Edible ink printing

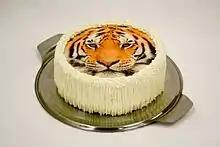
A cake topped with a photograph of a tiger, printed on edible paper

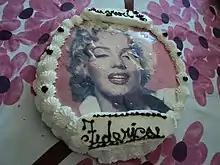
Birthday cake featuring a photograph of Marilyn Monroe

Edible ink printing is the process of creating preprinted images with edible food colors onto various confectionery products such as cookies, cakes and pastries. Designs made with edible ink can be either preprinted or created with an edible ink printer, a specialty device which transfers an image onto a thin, edible paper.